Gokase, Miyazaki

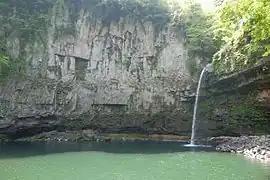
Unokono Falls

Gokase is located in the northwest Miyazaki Prefecture, in the center of the Kyushu Mountains, and borders Kumamoto Prefecture from the northern part of the town to the northwest, west, and southwest. The area is generally high in altitude, with even the hilly area in the north, the center of the town, being over 500 meters above sea level, and the southern part of the town being mountainous, over 1,000 meters above sea level. It takes about 2 hours and 30 minutes to reach the prefectural capital, Miyazaki City, by car, while Kumamoto City can be reached in about 1 and a half hours, so the relationship with Kumamoto Prefecture is close.